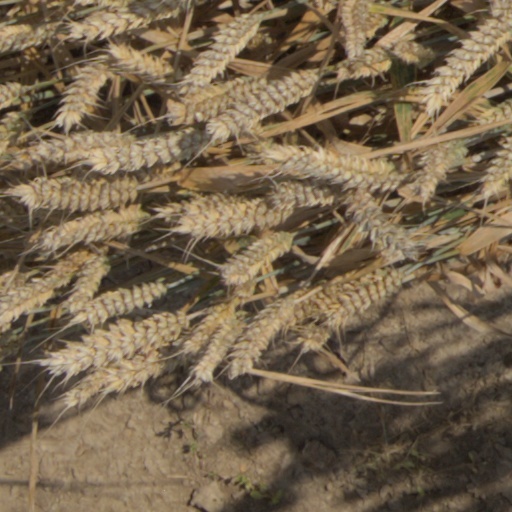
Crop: wheat